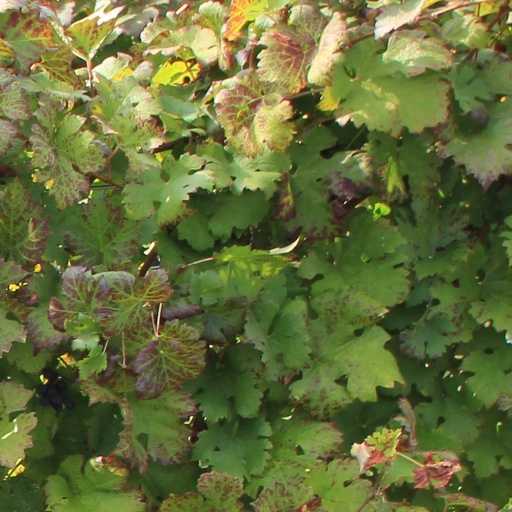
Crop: grape